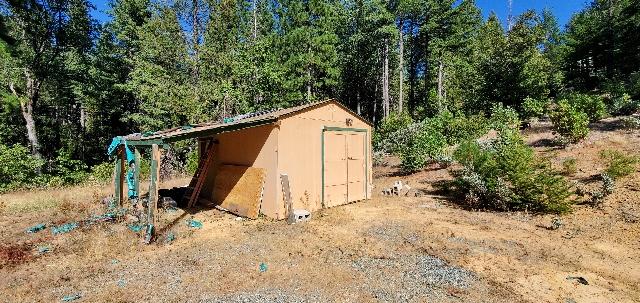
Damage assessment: no_damage